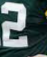
Number: 2